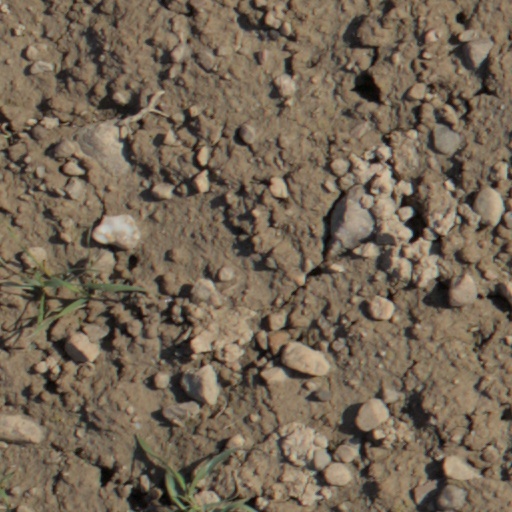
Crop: wheat